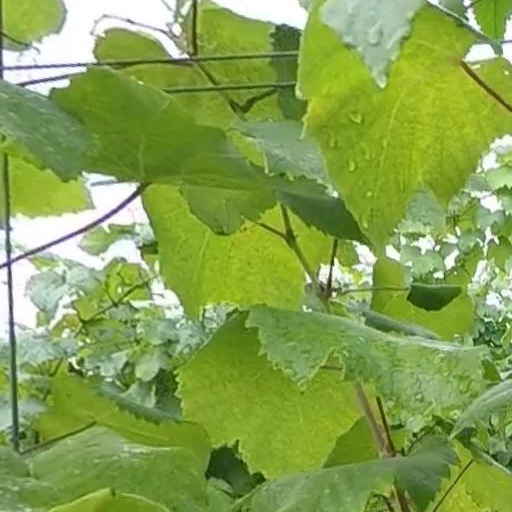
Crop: grape